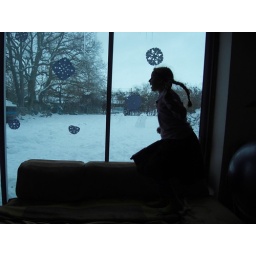
I came into the lounge and found my sister in a exited mood when she looked out the window